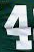
Number: 4